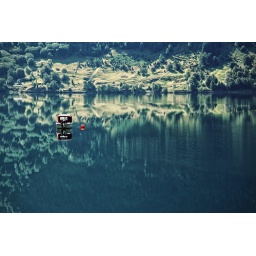
There is a mirror in the water